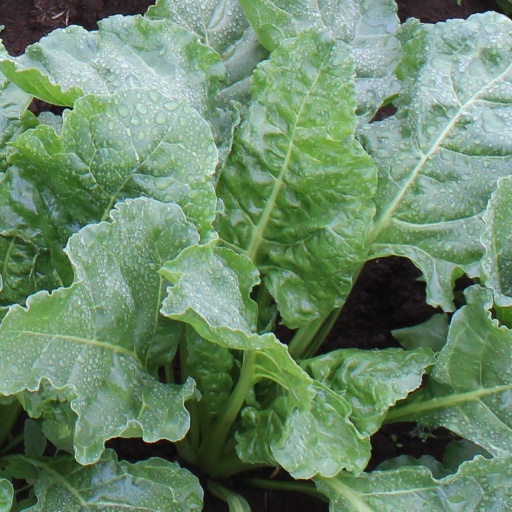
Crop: sugar beet